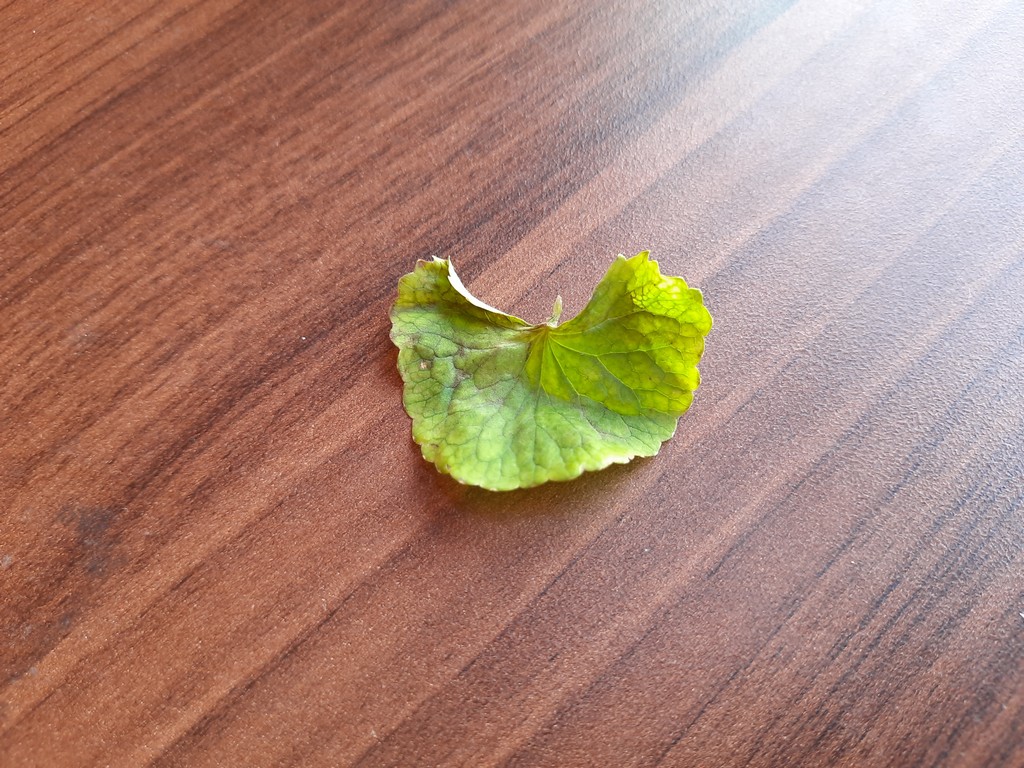
Label: Unhealthy